Clayton Donaldson

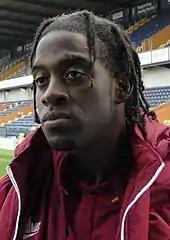
Donaldson with Bradford City in 2020

Donaldson turned down Brentford's contract offer, and signed a two-year contract with their 2014–15 Championship rivals Birmingham City, to begin on 1 July 2014 when his Brentford contract expired. He made his debut as a second-half substitute in the opening-day defeat at Middlesbrough, opened the scoring as Birmingham beat Cambridge United 3–1 at St Andrew's in the League Cup, and collected Wes Thomas's through ball to run on and score in a 2–2 home draw with Ipswich Town on 19 August 2014. Although attracting praise for his general play, Donaldson was disappointed with his lack of goals; by the end of October 2014, he had added only one more.